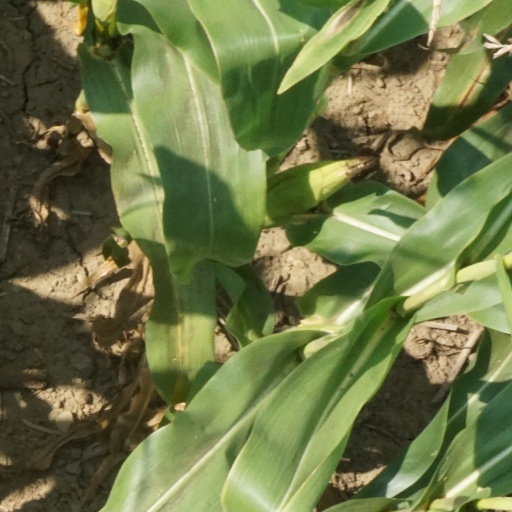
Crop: maize; corn